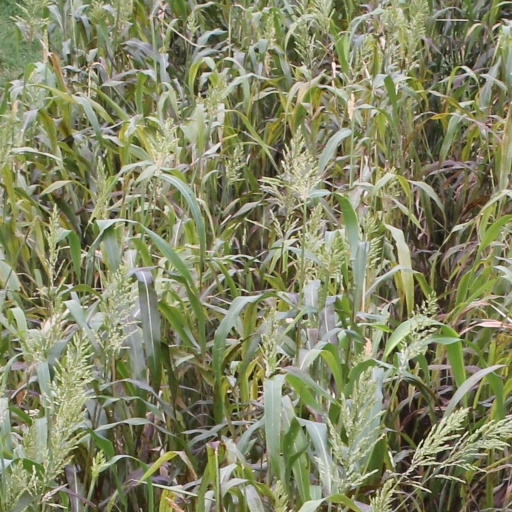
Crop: sorghum